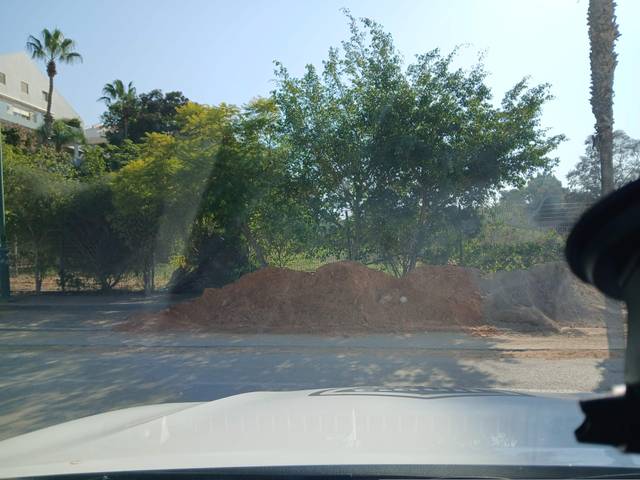
Region: Israel
Coordinates: 32.191, 34.849